Enoco Coal Mine

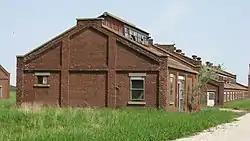
Buildings at the Enoco Coal Mine, April 2011

Enoco Coal Mine, also known as the Knox County Coal Company, is a historic Bituminous coal mine located in Washington Township, Knox County, Indiana. The facility was built in 1941 by the Knox Consolidated Coal Company and remained in use until 1962. The property includes five original brick buildings, underground coal tunnels, evidence of tailing piles, railbeds, and other features.